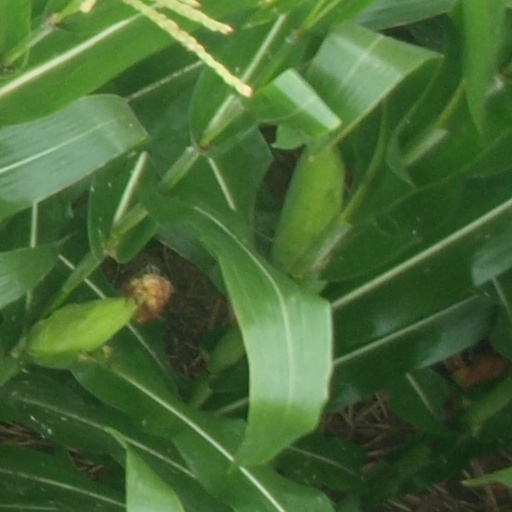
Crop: maize; corn